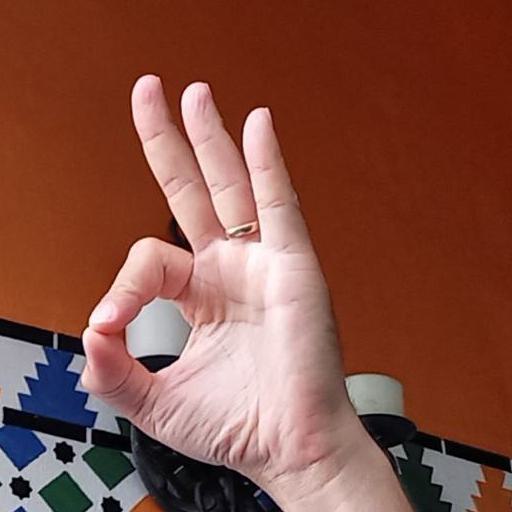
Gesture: ok